Meshuggah

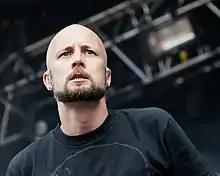
Frontman Jens Kidman in 2012

Meshuggah returned to the studio in March 2007 to record "obZen", with recording concluding in October 2007, and the album being released in March 2008. The band spent almost a year on the album, its longest recording session yet. A significant portion of the year was spent learning to perform the songs they wrote; the recording itself took six months. "obZen" reached No. 59 on the "Billboard" 200 chart, selling 11,400 U.S. copies in its first week of release and 50,000 copies after six months. With "obZen", Meshuggah received more media attention and attracted new fans. The release was followed by a world tour, which started in the U.S. and proceeded to Europe, Asia and Australia.